Mesopotamia

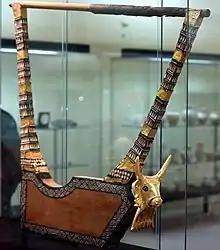
The Queen's gold lyre from the Royal Cemetery at Ur. . Iraq Museum

The oldest Babylonian texts on medicine date back to the Old Babylonian period in the first half of the 2nd millennium BC. The most extensive Babylonian medical text, however, is the "Diagnostic Handbook" written by the "ummânū", or chief scholar, Esagil-kin-apli of Borsippa, during the reign of the Babylonian king Adad-apla-iddina (1069–1046 BC).